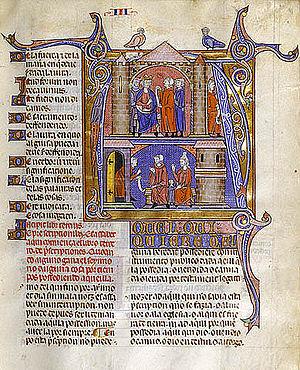
En 1247, le roi Jacques Iᵉʳ convoqua les Cortes Generales du Royaume d'Aragon à Huesca dans le but de poursuivre l'œuvre législative de la Couronne et compiler en un seul document les règles qui devaient régir l'activité privée et l'administration de la justice. Les personnes désignées par les différents Conseils ont approuvé alors les fors d'Aragon en utilisant comme la base l'œuvre juridique préalable réalisée par l'évêque de Huesca, Vidal de Canellas qui recueille une part substantielle des fors locaux.